3rd Field Artillery Regiment (Mountain)

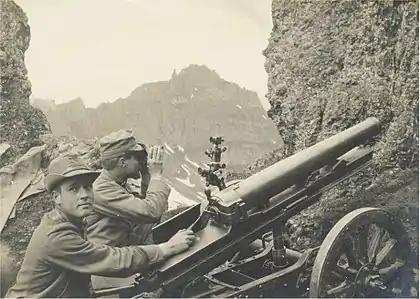
Italian mountain artillery troops firing with a 65/17 mod. 13 mountain gun from Monte Padon towards Austro-Hungarian positions on the Sass di Mezdi

During the war the regiment's depots formed the commands of the 6th and 8th mountain artillery groupings and the commands of 13 mountain artillery groups: XVI (69th, 70th, 71st batteries), XXI (78th, 79th, 80th, 81st batteries), XXIII (50th, 53rd batteries), XXVI (85th, 86th, 87th batteries), XXVIII, XXX (94th, 95th, 96th batteries), XLIX, LIII, LIV, LXI, LXIII, LXIV, and LXVII. The regiment's depots also formed 35 mountain artillery batteries, five commands of siege groups and 21 siege batteries.